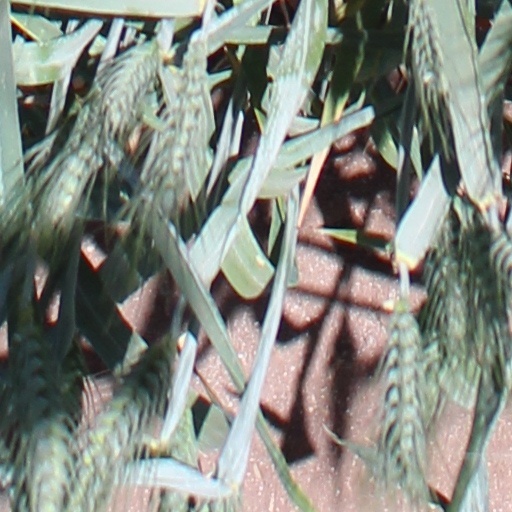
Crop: wheat